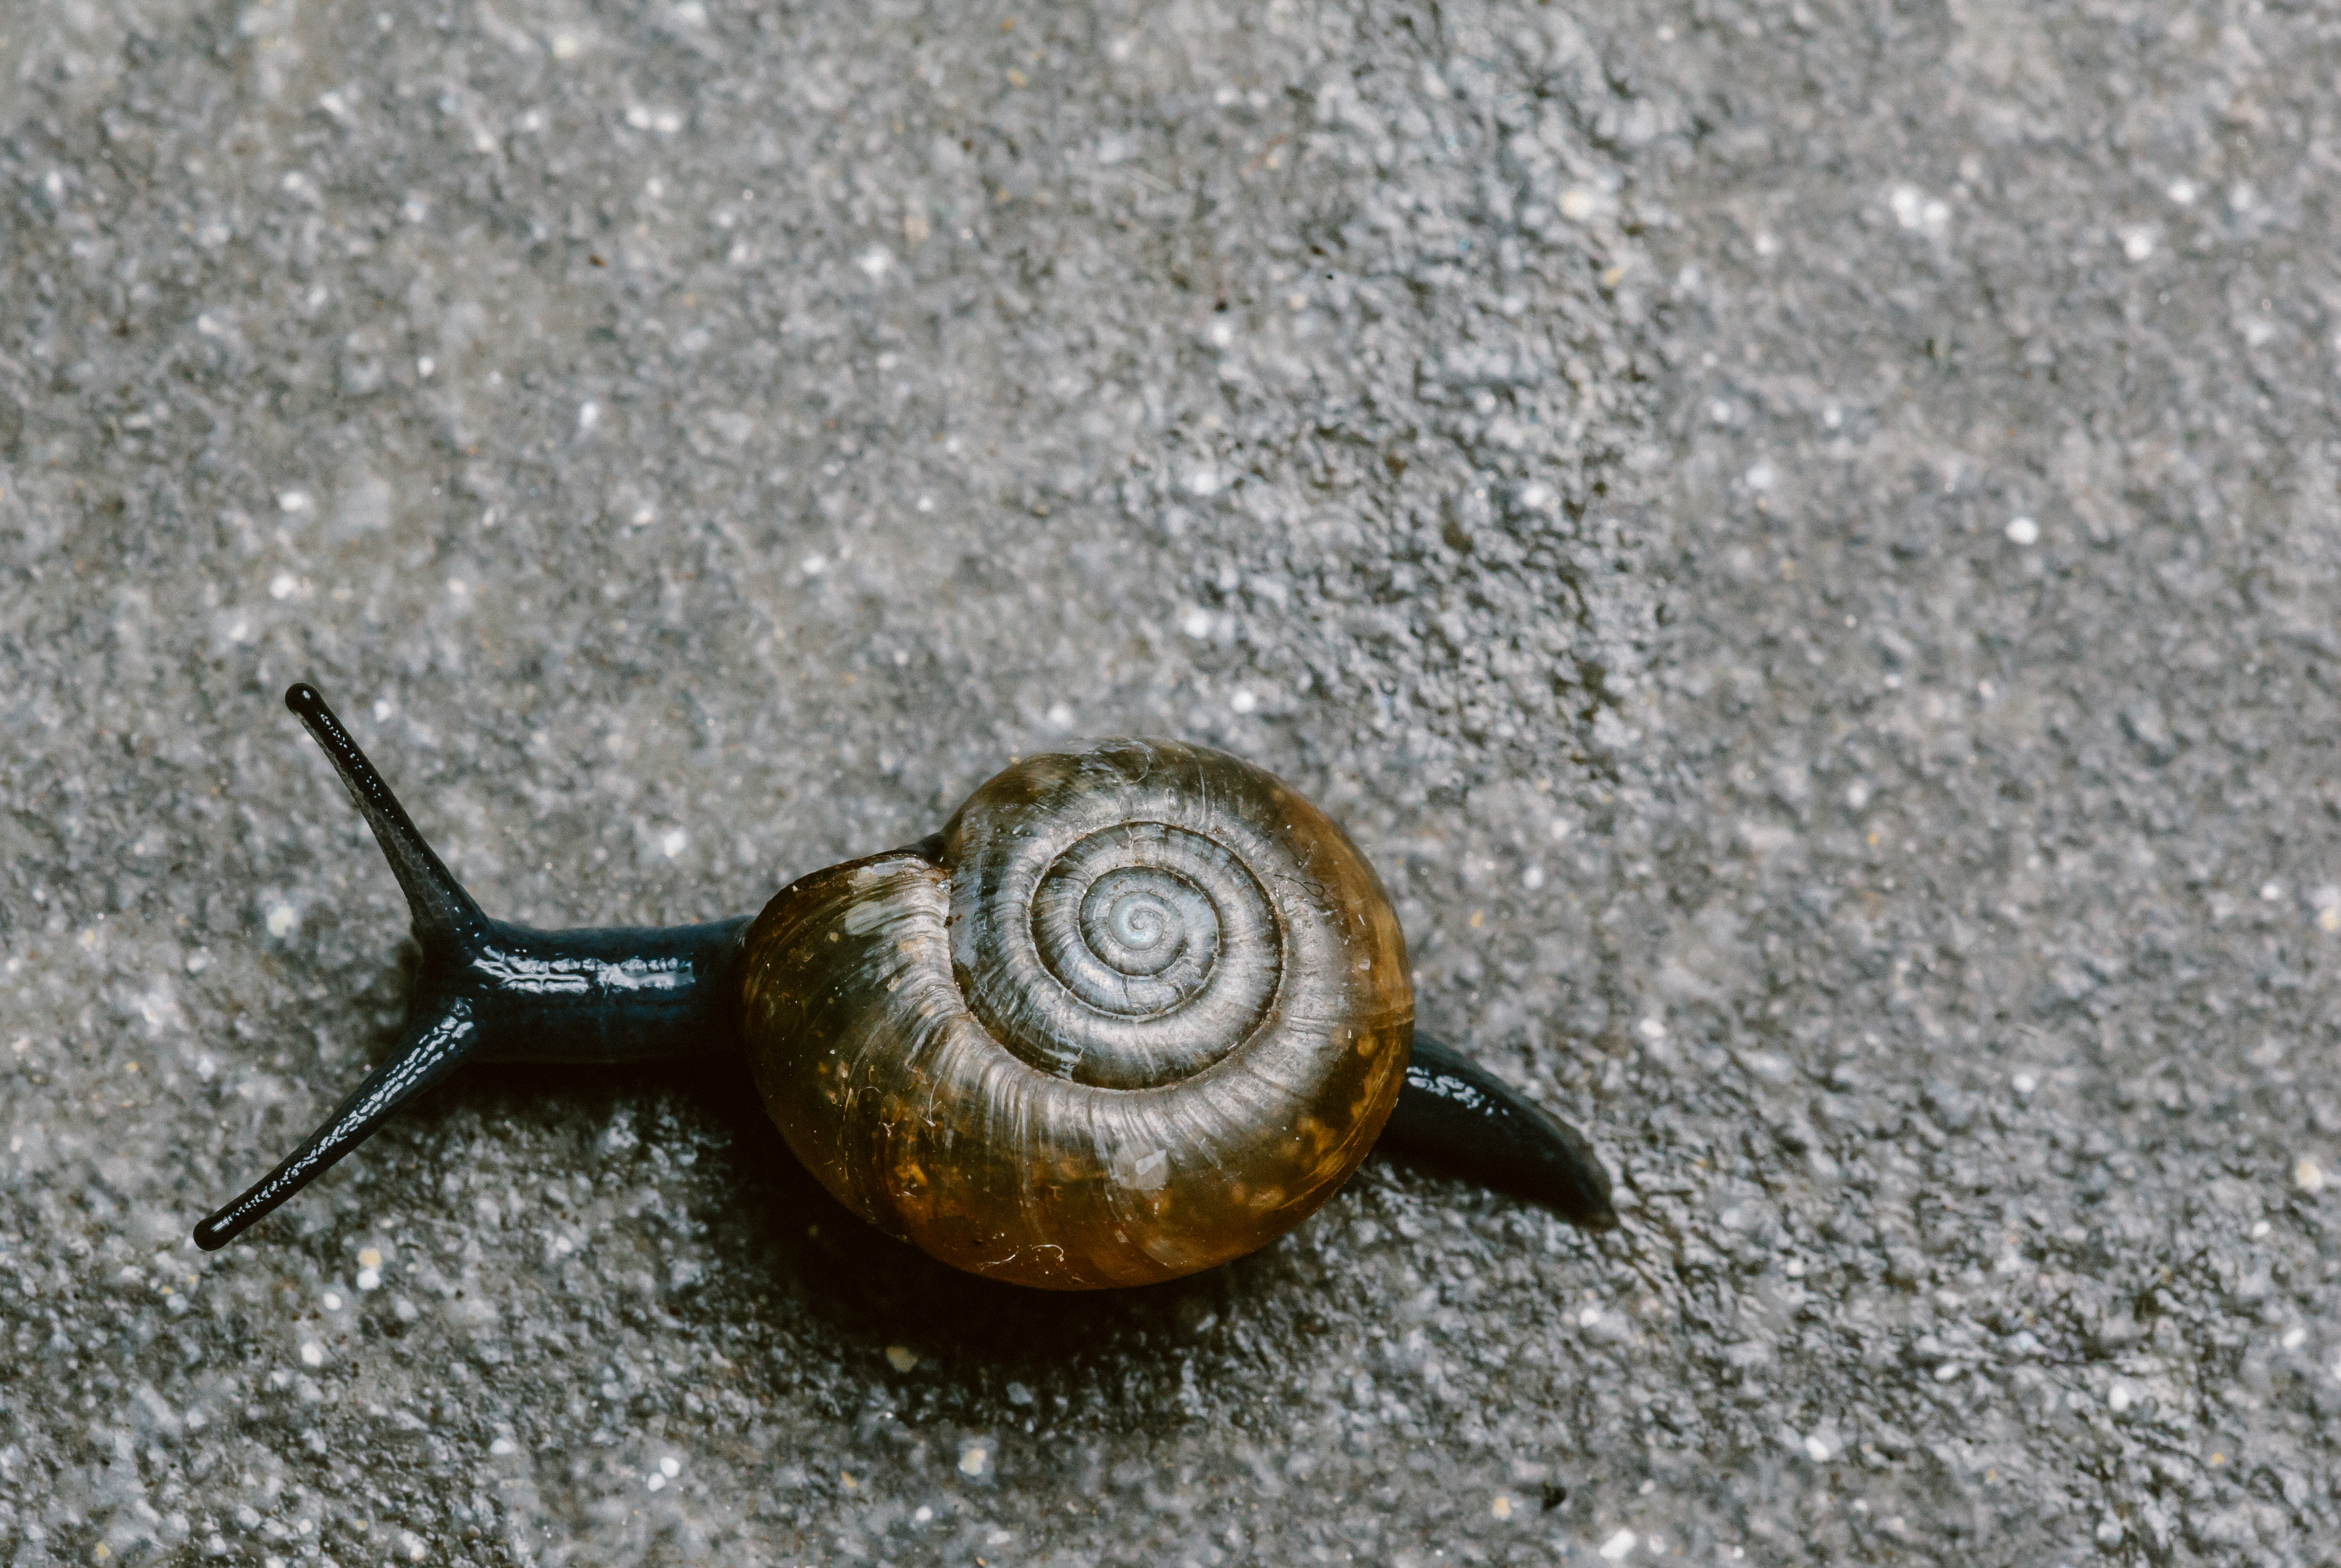
macro, canon, fauna, invertebrate, close up, flash, snail, lightbox, strobe, 5dmarkii, 5dii, canon5dmarkii, 100mm28l, csiga, molluscs, slug, canon100mm, trochulushispidus, sea snail, marine biology, snails and slugs